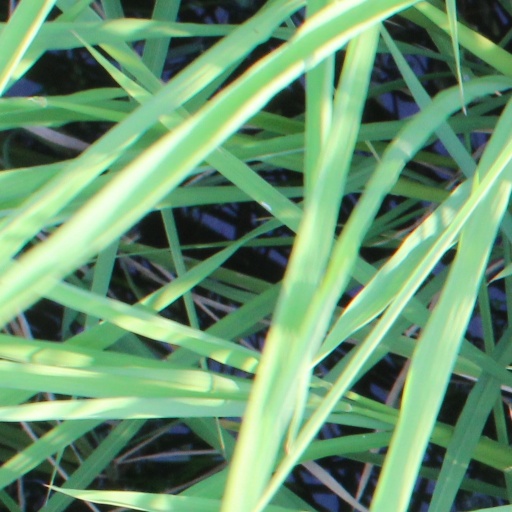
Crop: rice